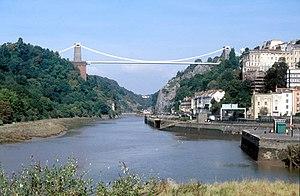
Ouverture du pont suspendu de Clifton à Bristol dessiné par Isambard Kingdom Brunel.